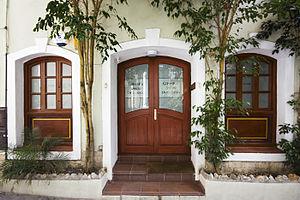
Porte avec petit perron